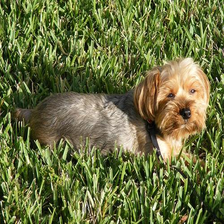
Species: dog
Breed: yorkshire terrier